Jeffrey Earnhardt

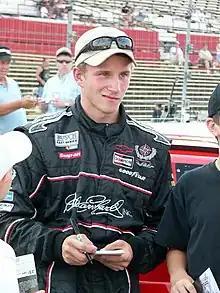
Earnhardt in 2007 at the East Series race at Music City Motorplex

Earnhardt's first race came in the hornet division at Wythe Raceway in Rural Retreat, Virginia. He scored three feature wins and finished in the top five in division points, winning Rookie of the Year. The following year he moved up to the sportsman division at the Motor Mile Speedway in Radford, Virginia, finishing the season in the top 10 of the division standings. He competed in the late model season finale at the track as a teammate to RCR developmental driver Allison Duncan.